Imagination (band)

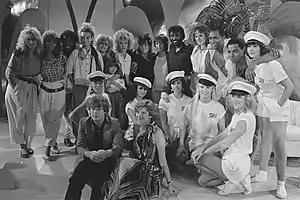
Imagination & others (1984)

Imagination were an English trio, who came to prominence in the early 1980s. They had hits in 28 countries, earning four platinum discs, nine gold discs, and more than a dozen silver discs around the world between 1981 and 1983.